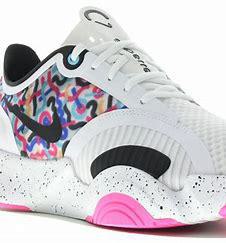
Brand: Nike
Model: Superrep Go